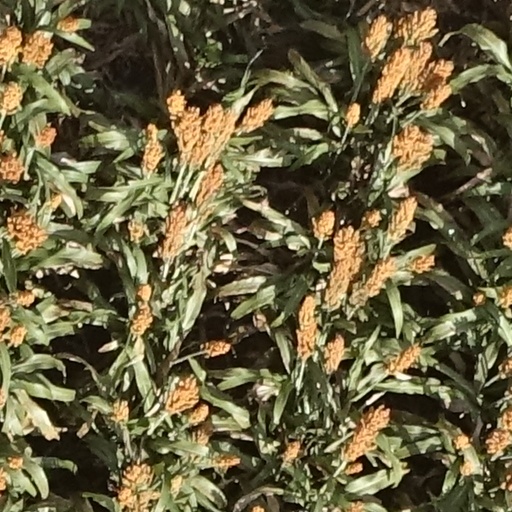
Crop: sorghum